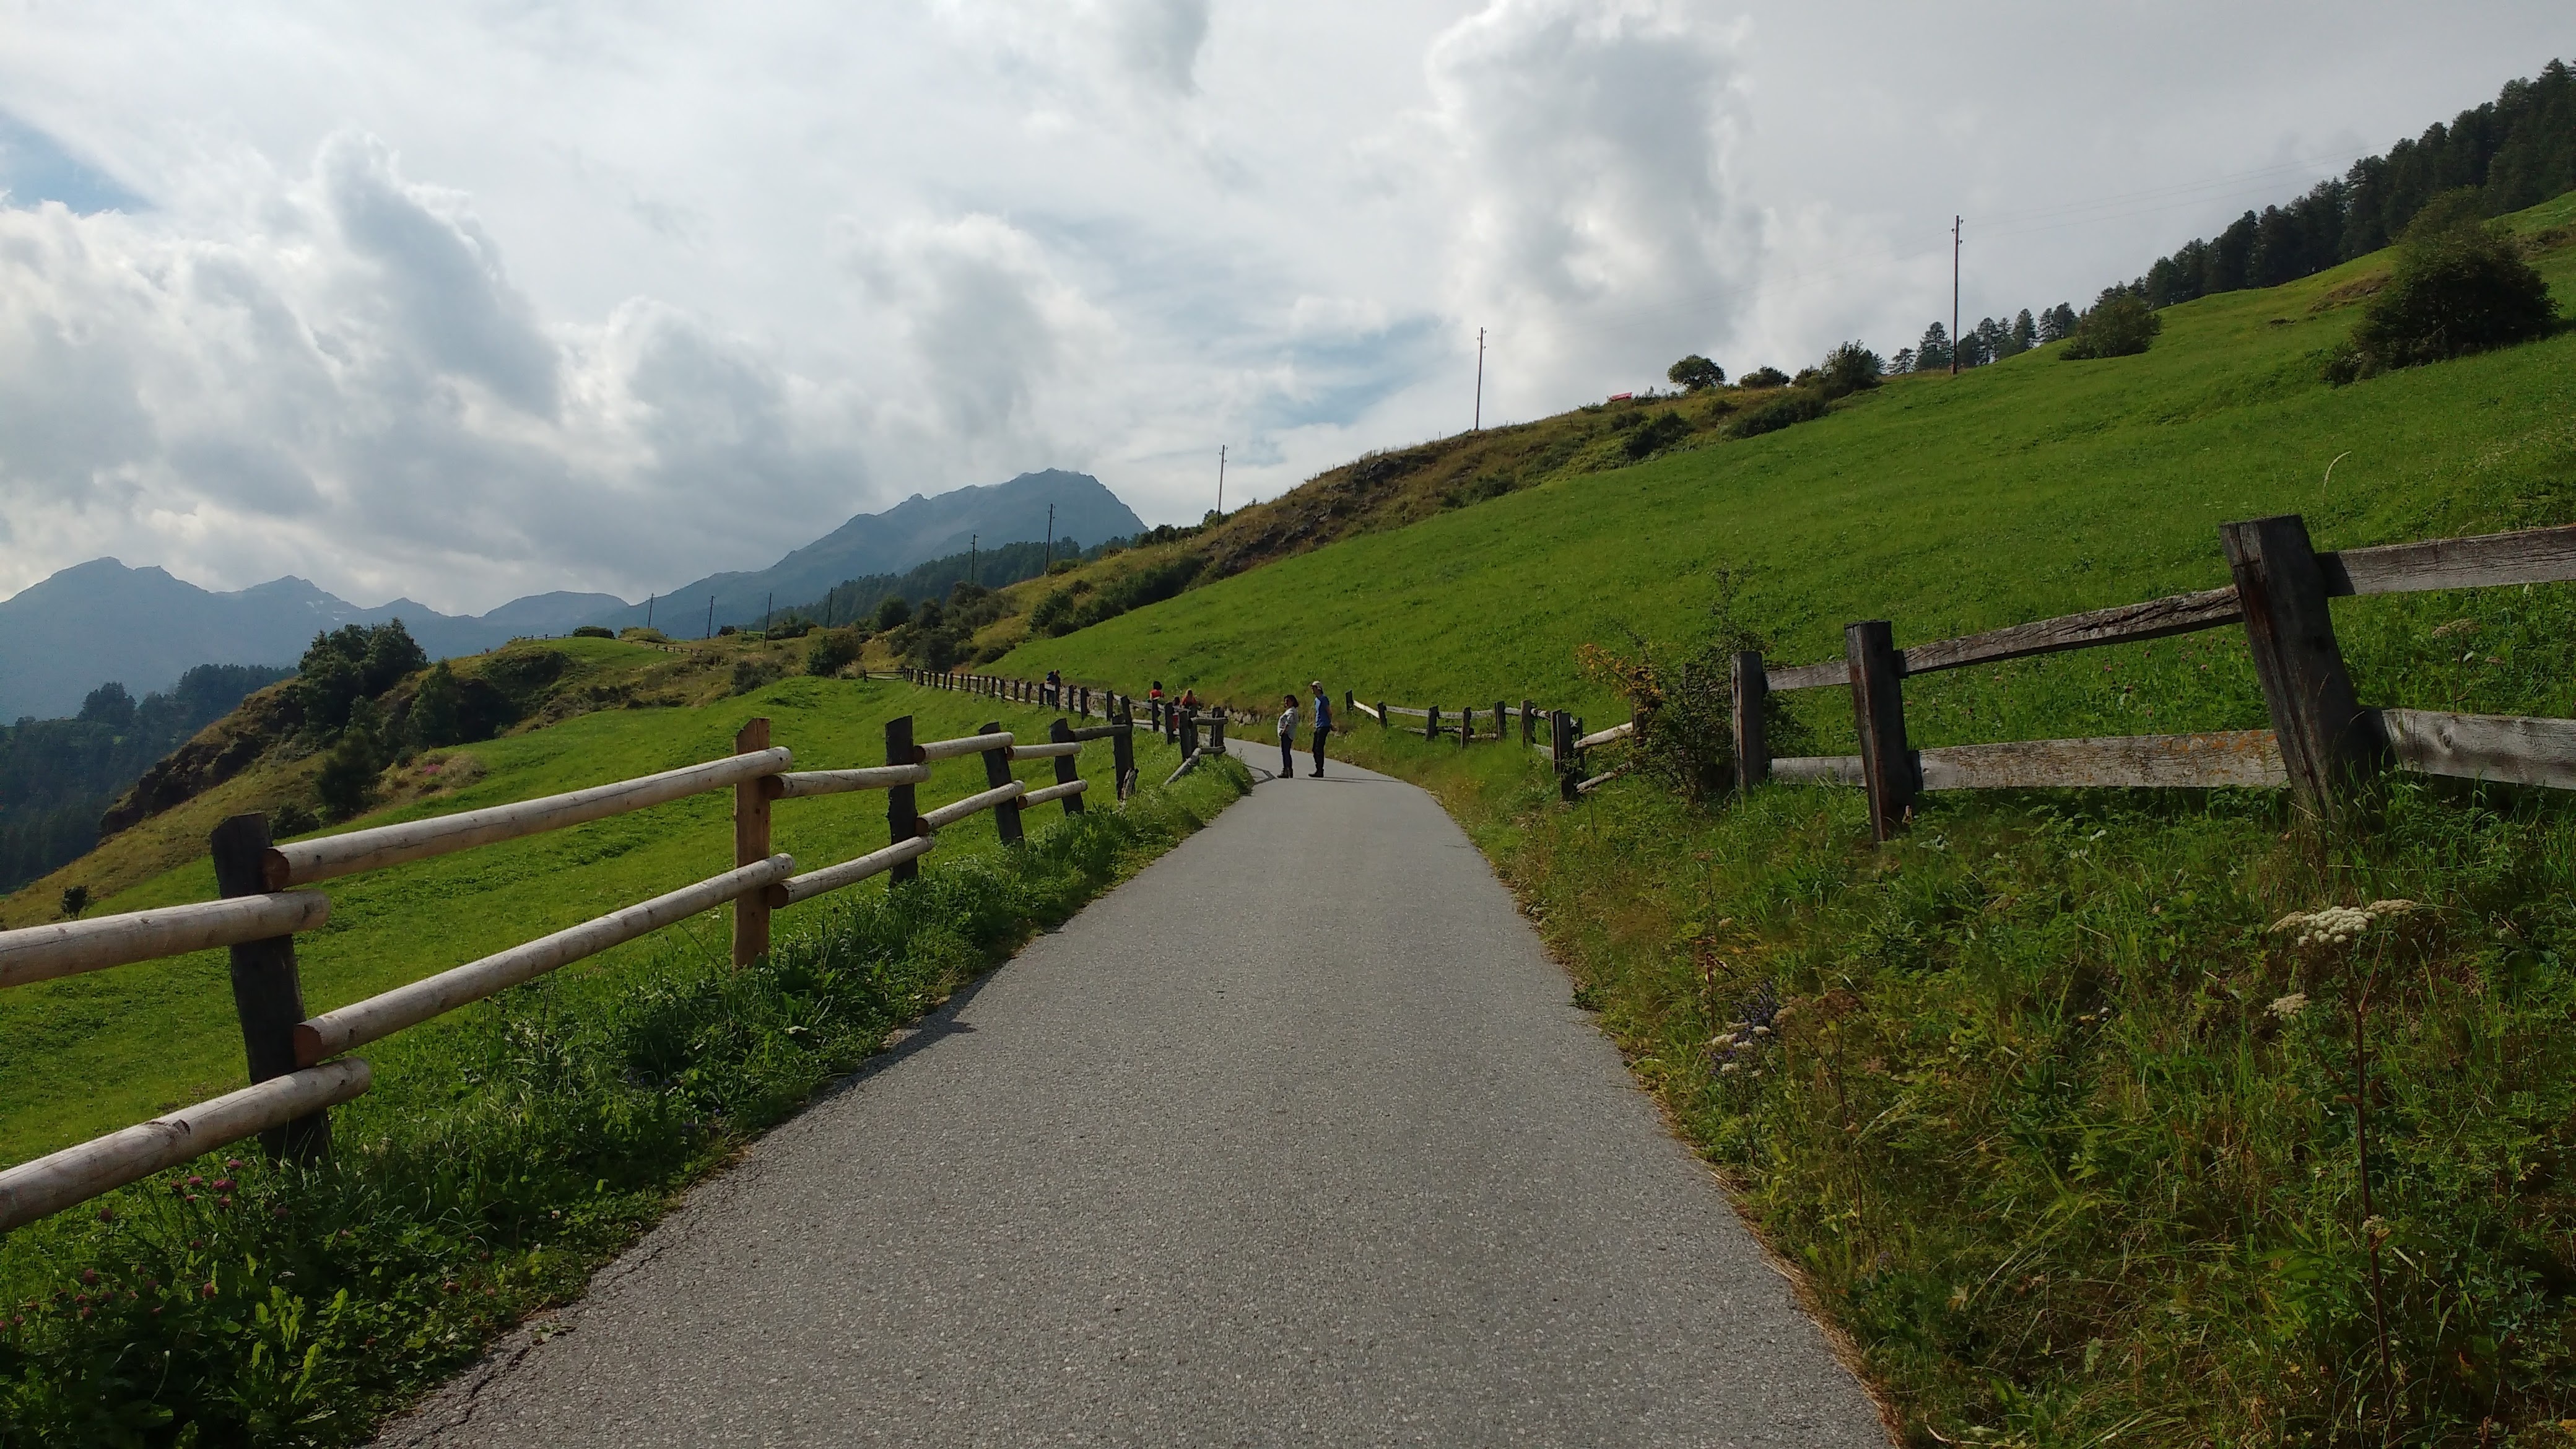
landscape, mountain, road, trail, meadow, hill, lake, valley, mountain range, travel, journey, freedom, highland, ridge, long, mountains, alps, plateau, fell, loch, rural area, mountain pass, geographical feature, mountainous landforms